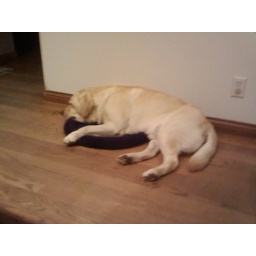
Trying to sleep in a cat bed